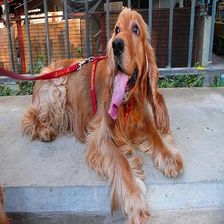
Species: dog
Breed: english cocker spaniel